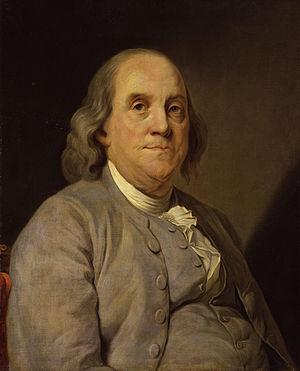
Plusieurs facteurs ont permis le déclenchement de la Révolution française. On parle de causes structurelles profondes, auxquelles se sont combinées d'autres causes dues à la conjoncture de la période. La révolution n'est pas due à un seul événement mais à un ensemble d'événements qui, associés, ont créé un choc suffisamment important pour occasionner des transformations irréversibles dans la conception de l'organisation du pouvoir politique, de la société et des libertés individuelles.